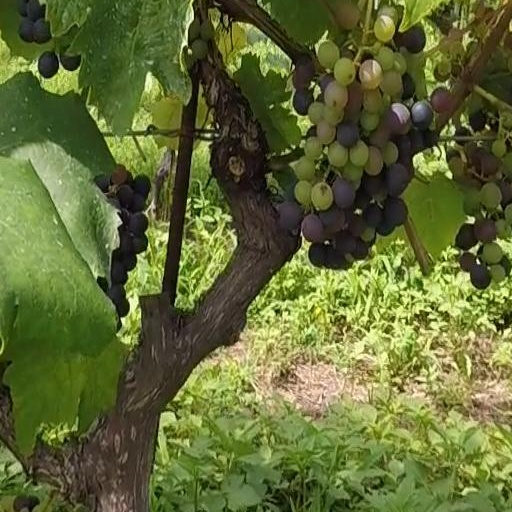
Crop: grape